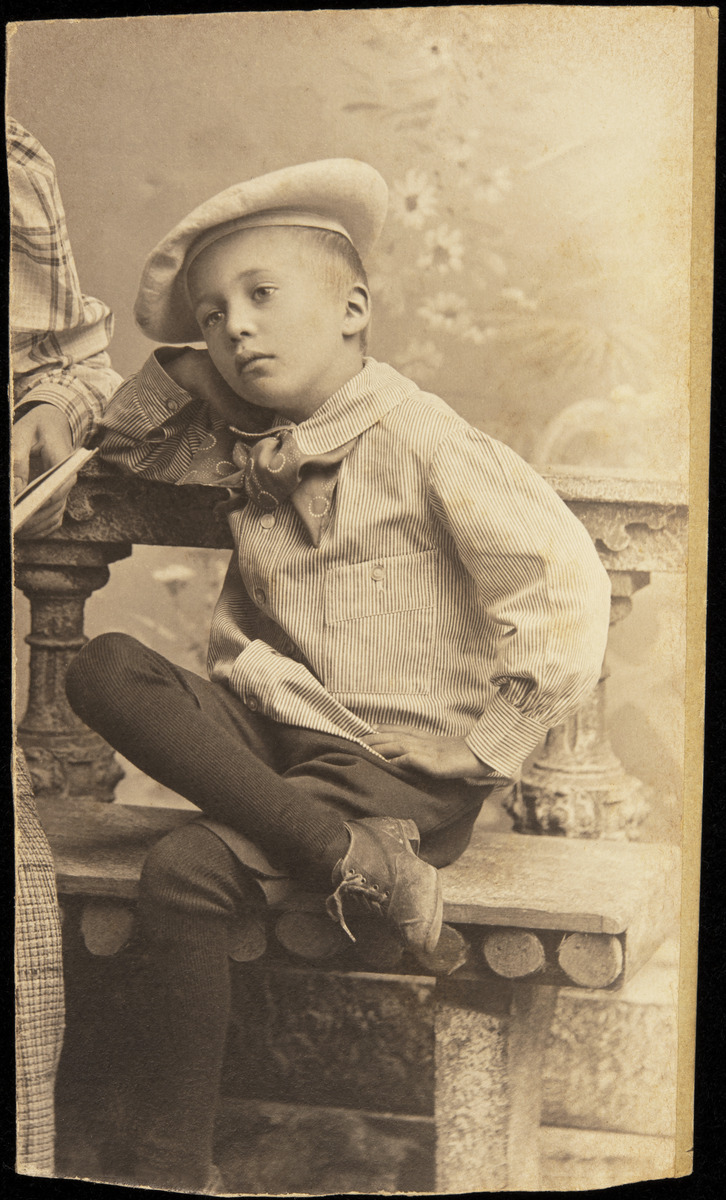
Constantin Grünberg noin seitsemänvuotiaana
sisällön kuvaus: Constantin Grünberg noin seitsemänvuotiaana. mustavalkoinen
Kuvaaja: Ståhlberg, Karl Emil, valokuvaaja
Ajankohta: kuvausaika 1899 n
Aiheet: lapset, lapsuus, pojat, lastenvaatteet